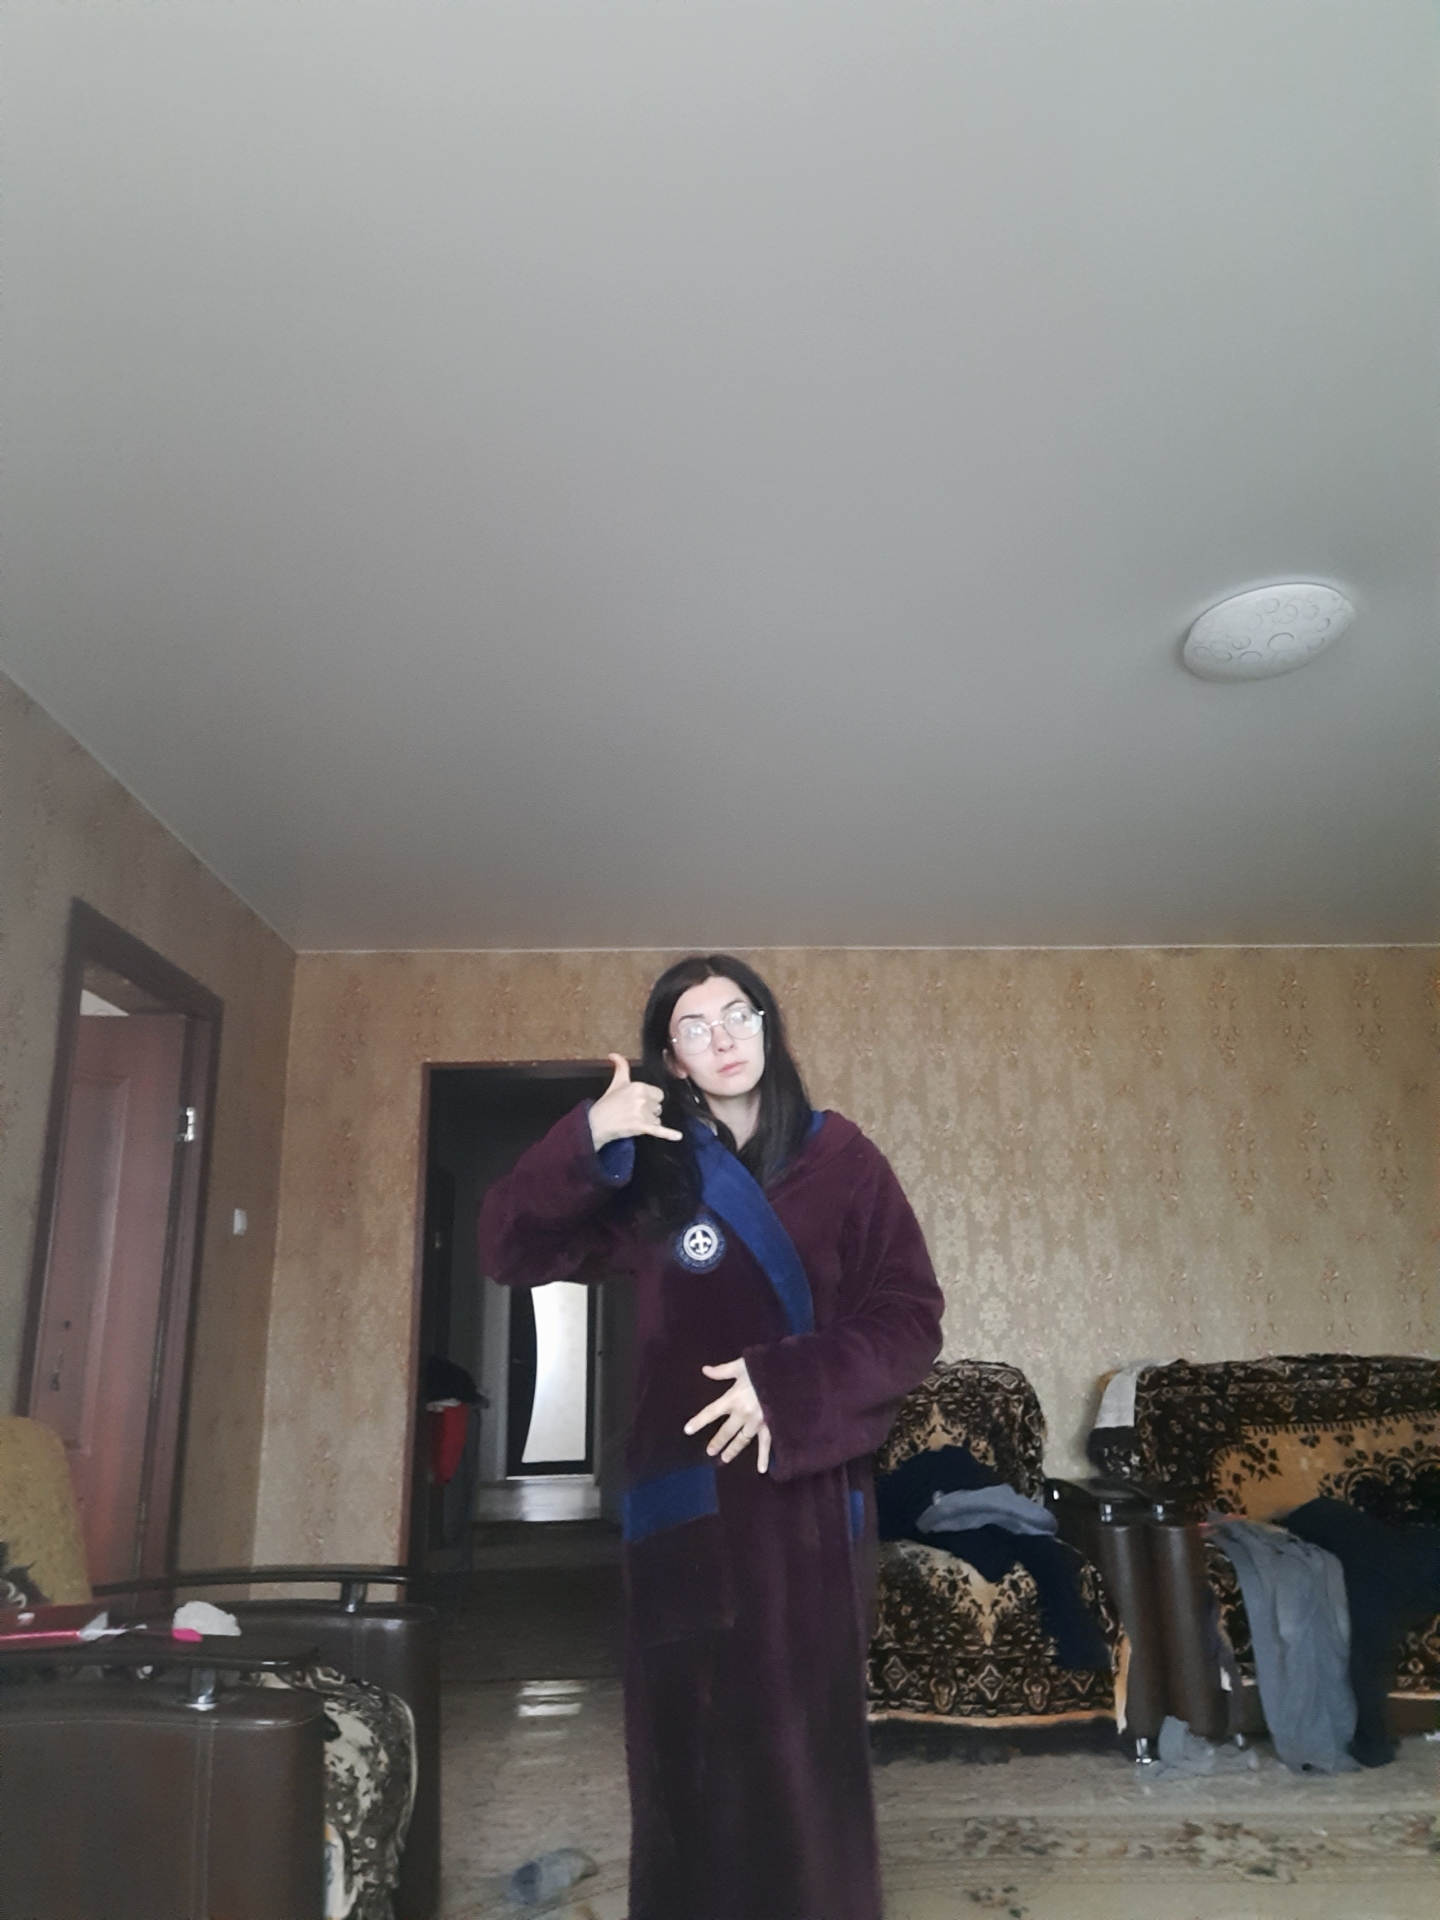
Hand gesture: call